Marshalltown Downtown Historic District

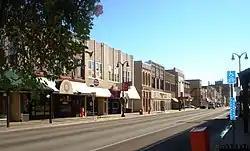

The Marshalltown Downtown Historic District is a historic district located in Marshalltown, Iowa, United States. It was listed on the National Register of Historic Places in 2002. At the time of its nomination it contained 96 resources, which included 79 contributing buildings, one contributing site, and 16 non-contributing buildings. The historic district covers most of the city's central business district. All of it is within the original town of Marshalltown, which was laid out and recorded on August 15, 1853, as the village of Marshall. Confusion with a town with the same name in Henry County led this village to be renamed Marshalltown in 1862. It was incorporated the following year.